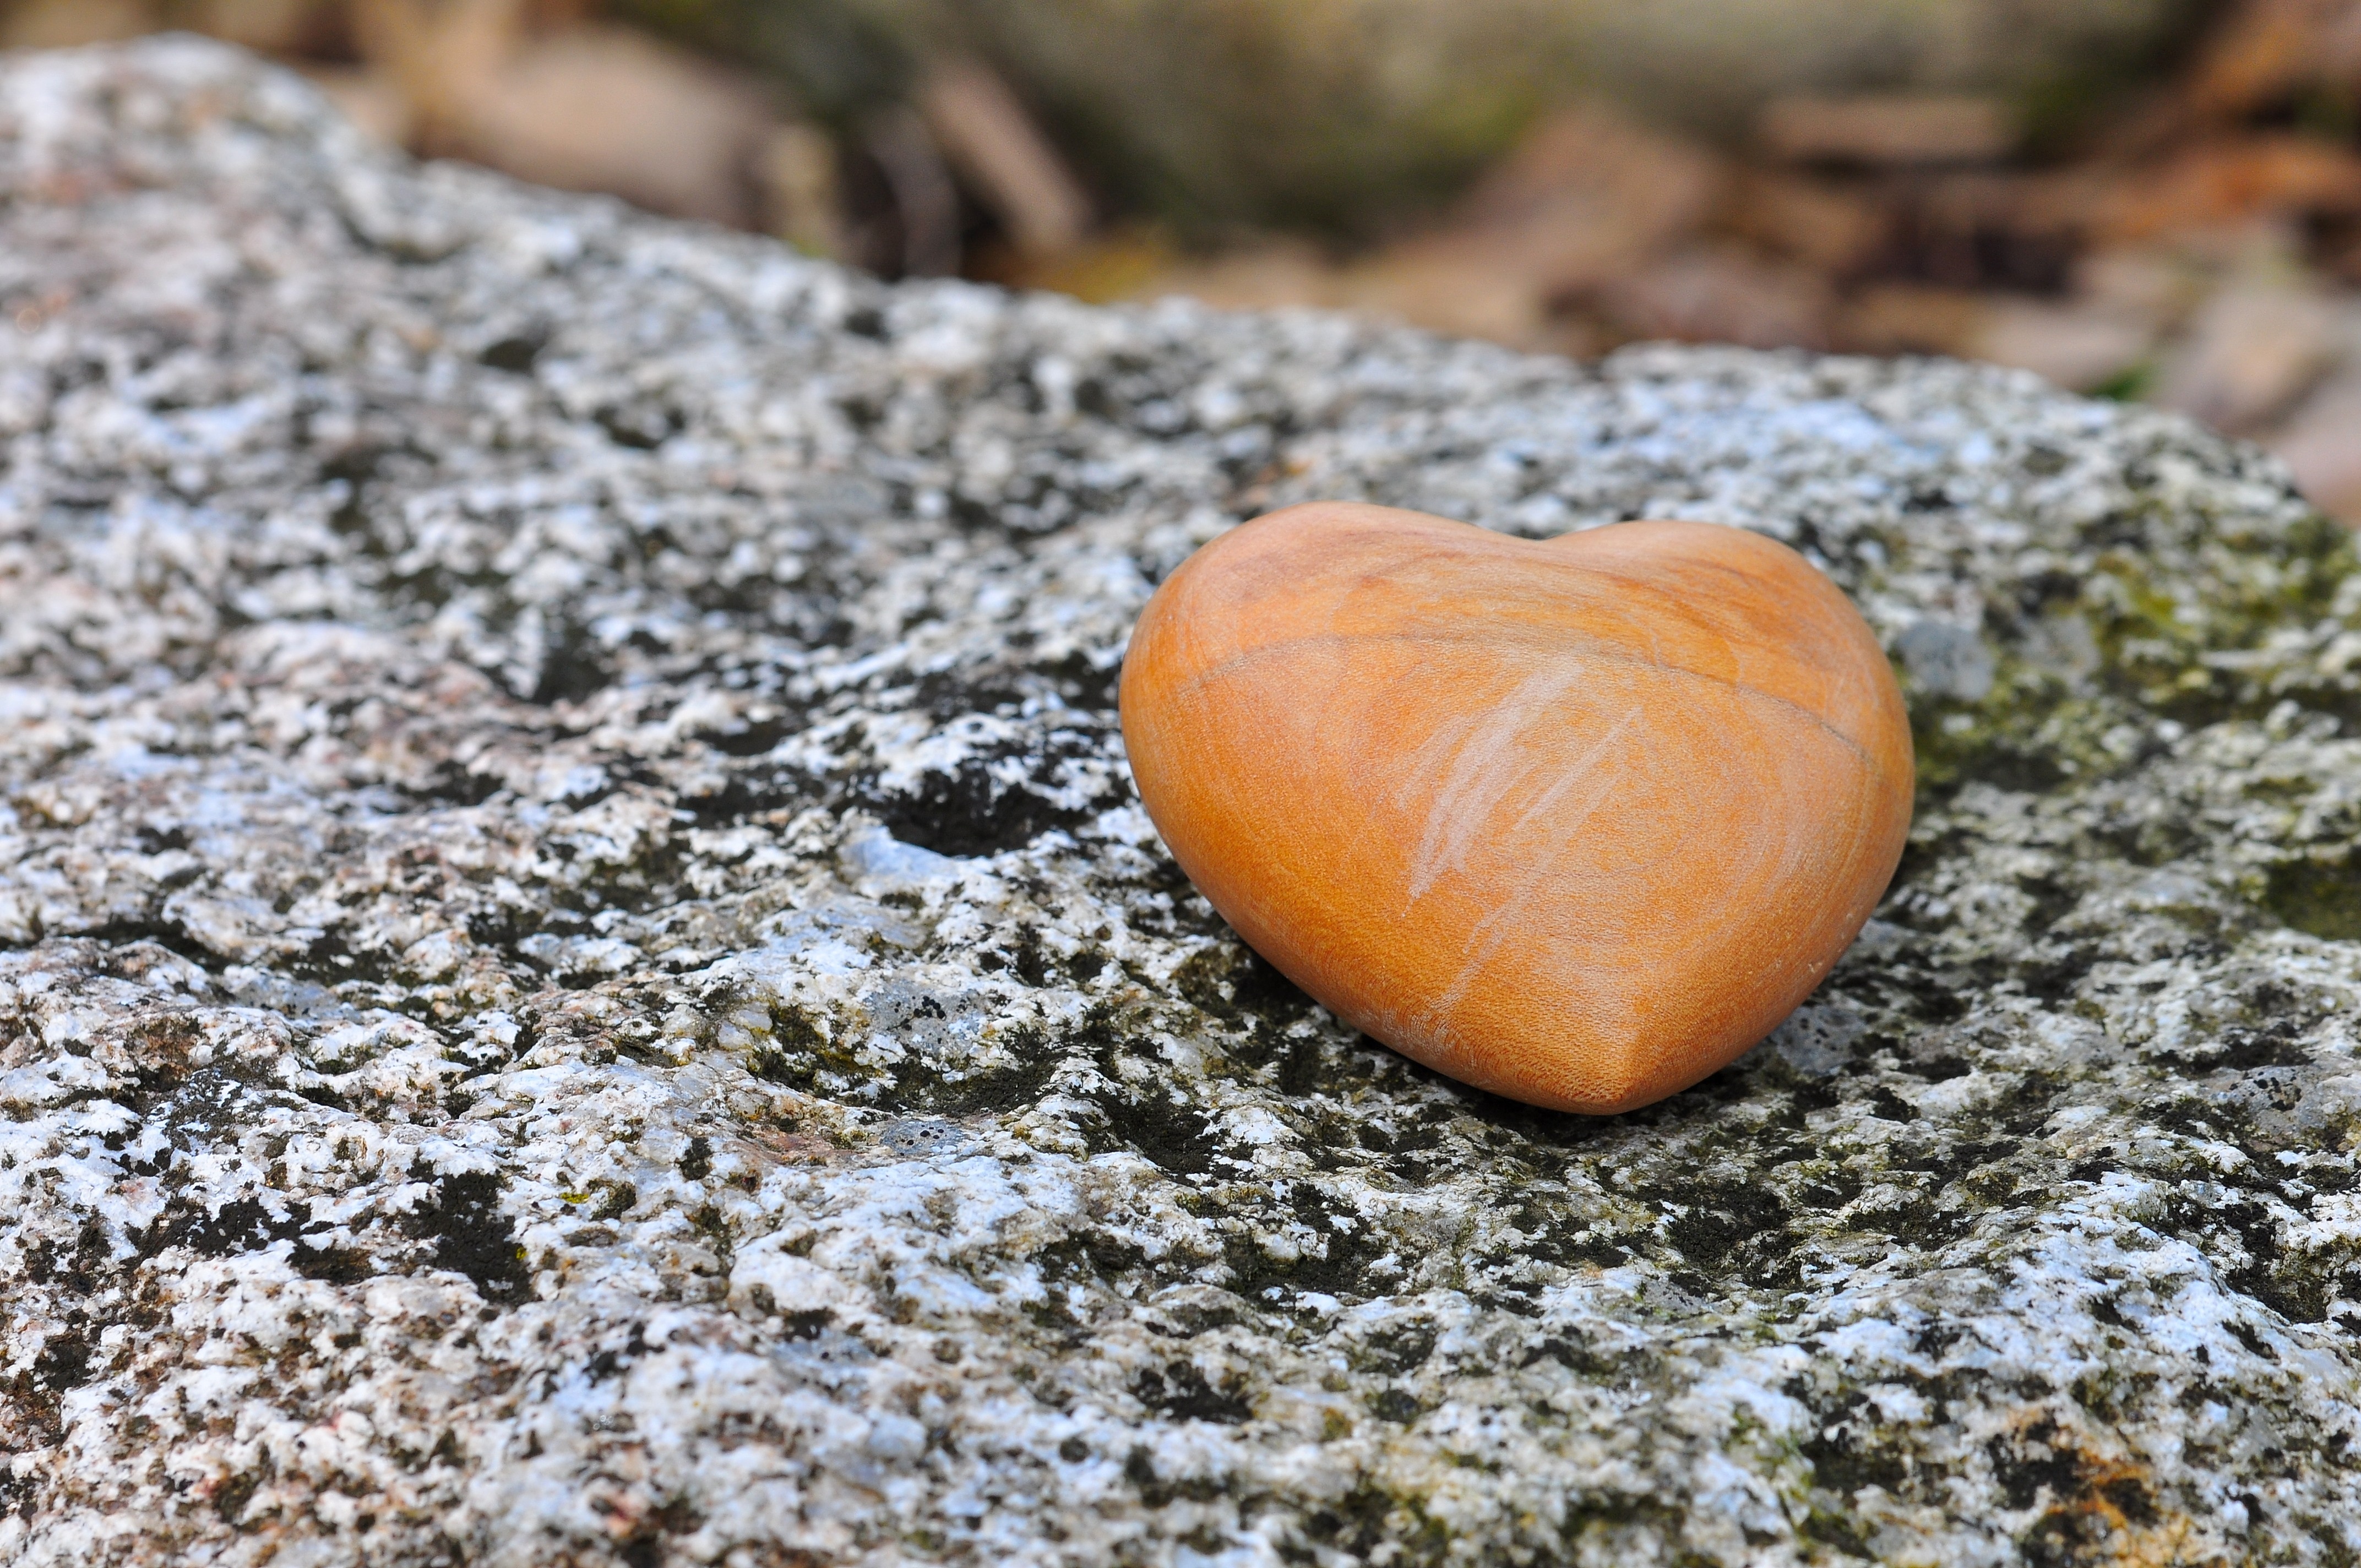
nature, rock, leaf, stone, wildlife, love, heart, produce, macro, autumn, romance, soil, flora, season, close up, auriculariales, macro photography, wooden heart